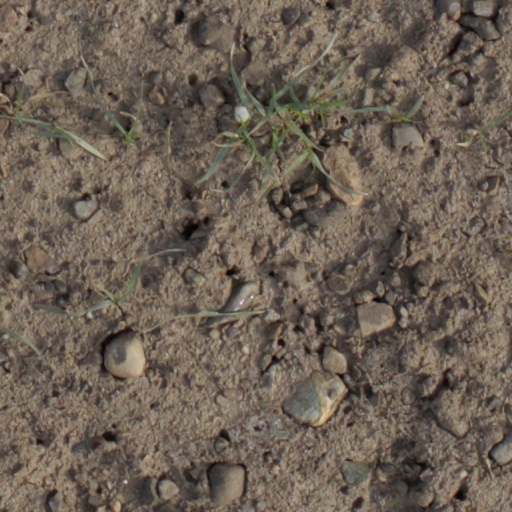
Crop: wheat